Merneferre Ay

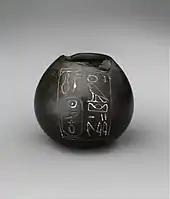
Globular jar of Merneferre Ay, Metropolitan Museum of Art

The relative chronological position of Merneferre Ay as a king of the mid 13th Dynasty is well established by the Turin canon, a king list redacted during the early Ramesside period (1292–1069 BC) and which serves as the primary historical source for the Second Intermediate Period. The king list records Ay's name on column 8 line 3 (column 6 line 3 in Alan Gardiner's reading of the Turin canon and entry 7.3 in von Beckerath's reading) and establishes that Merneferre Ay was preceded by Wahibre Ibiau and succeeded by Merhotepre Ini, who was possibly his son.